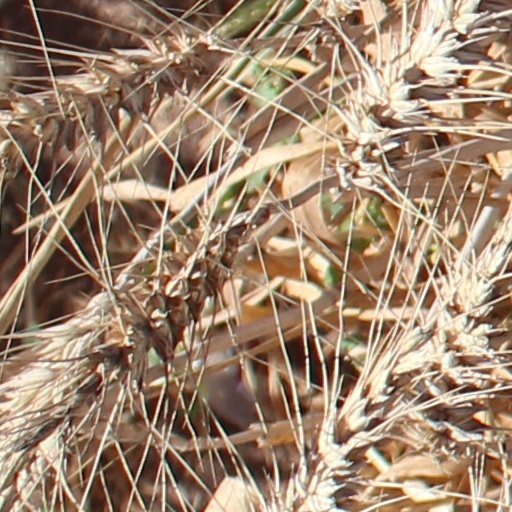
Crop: wheat